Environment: lab
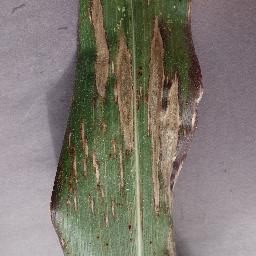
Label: northern_corn_leaf_blight